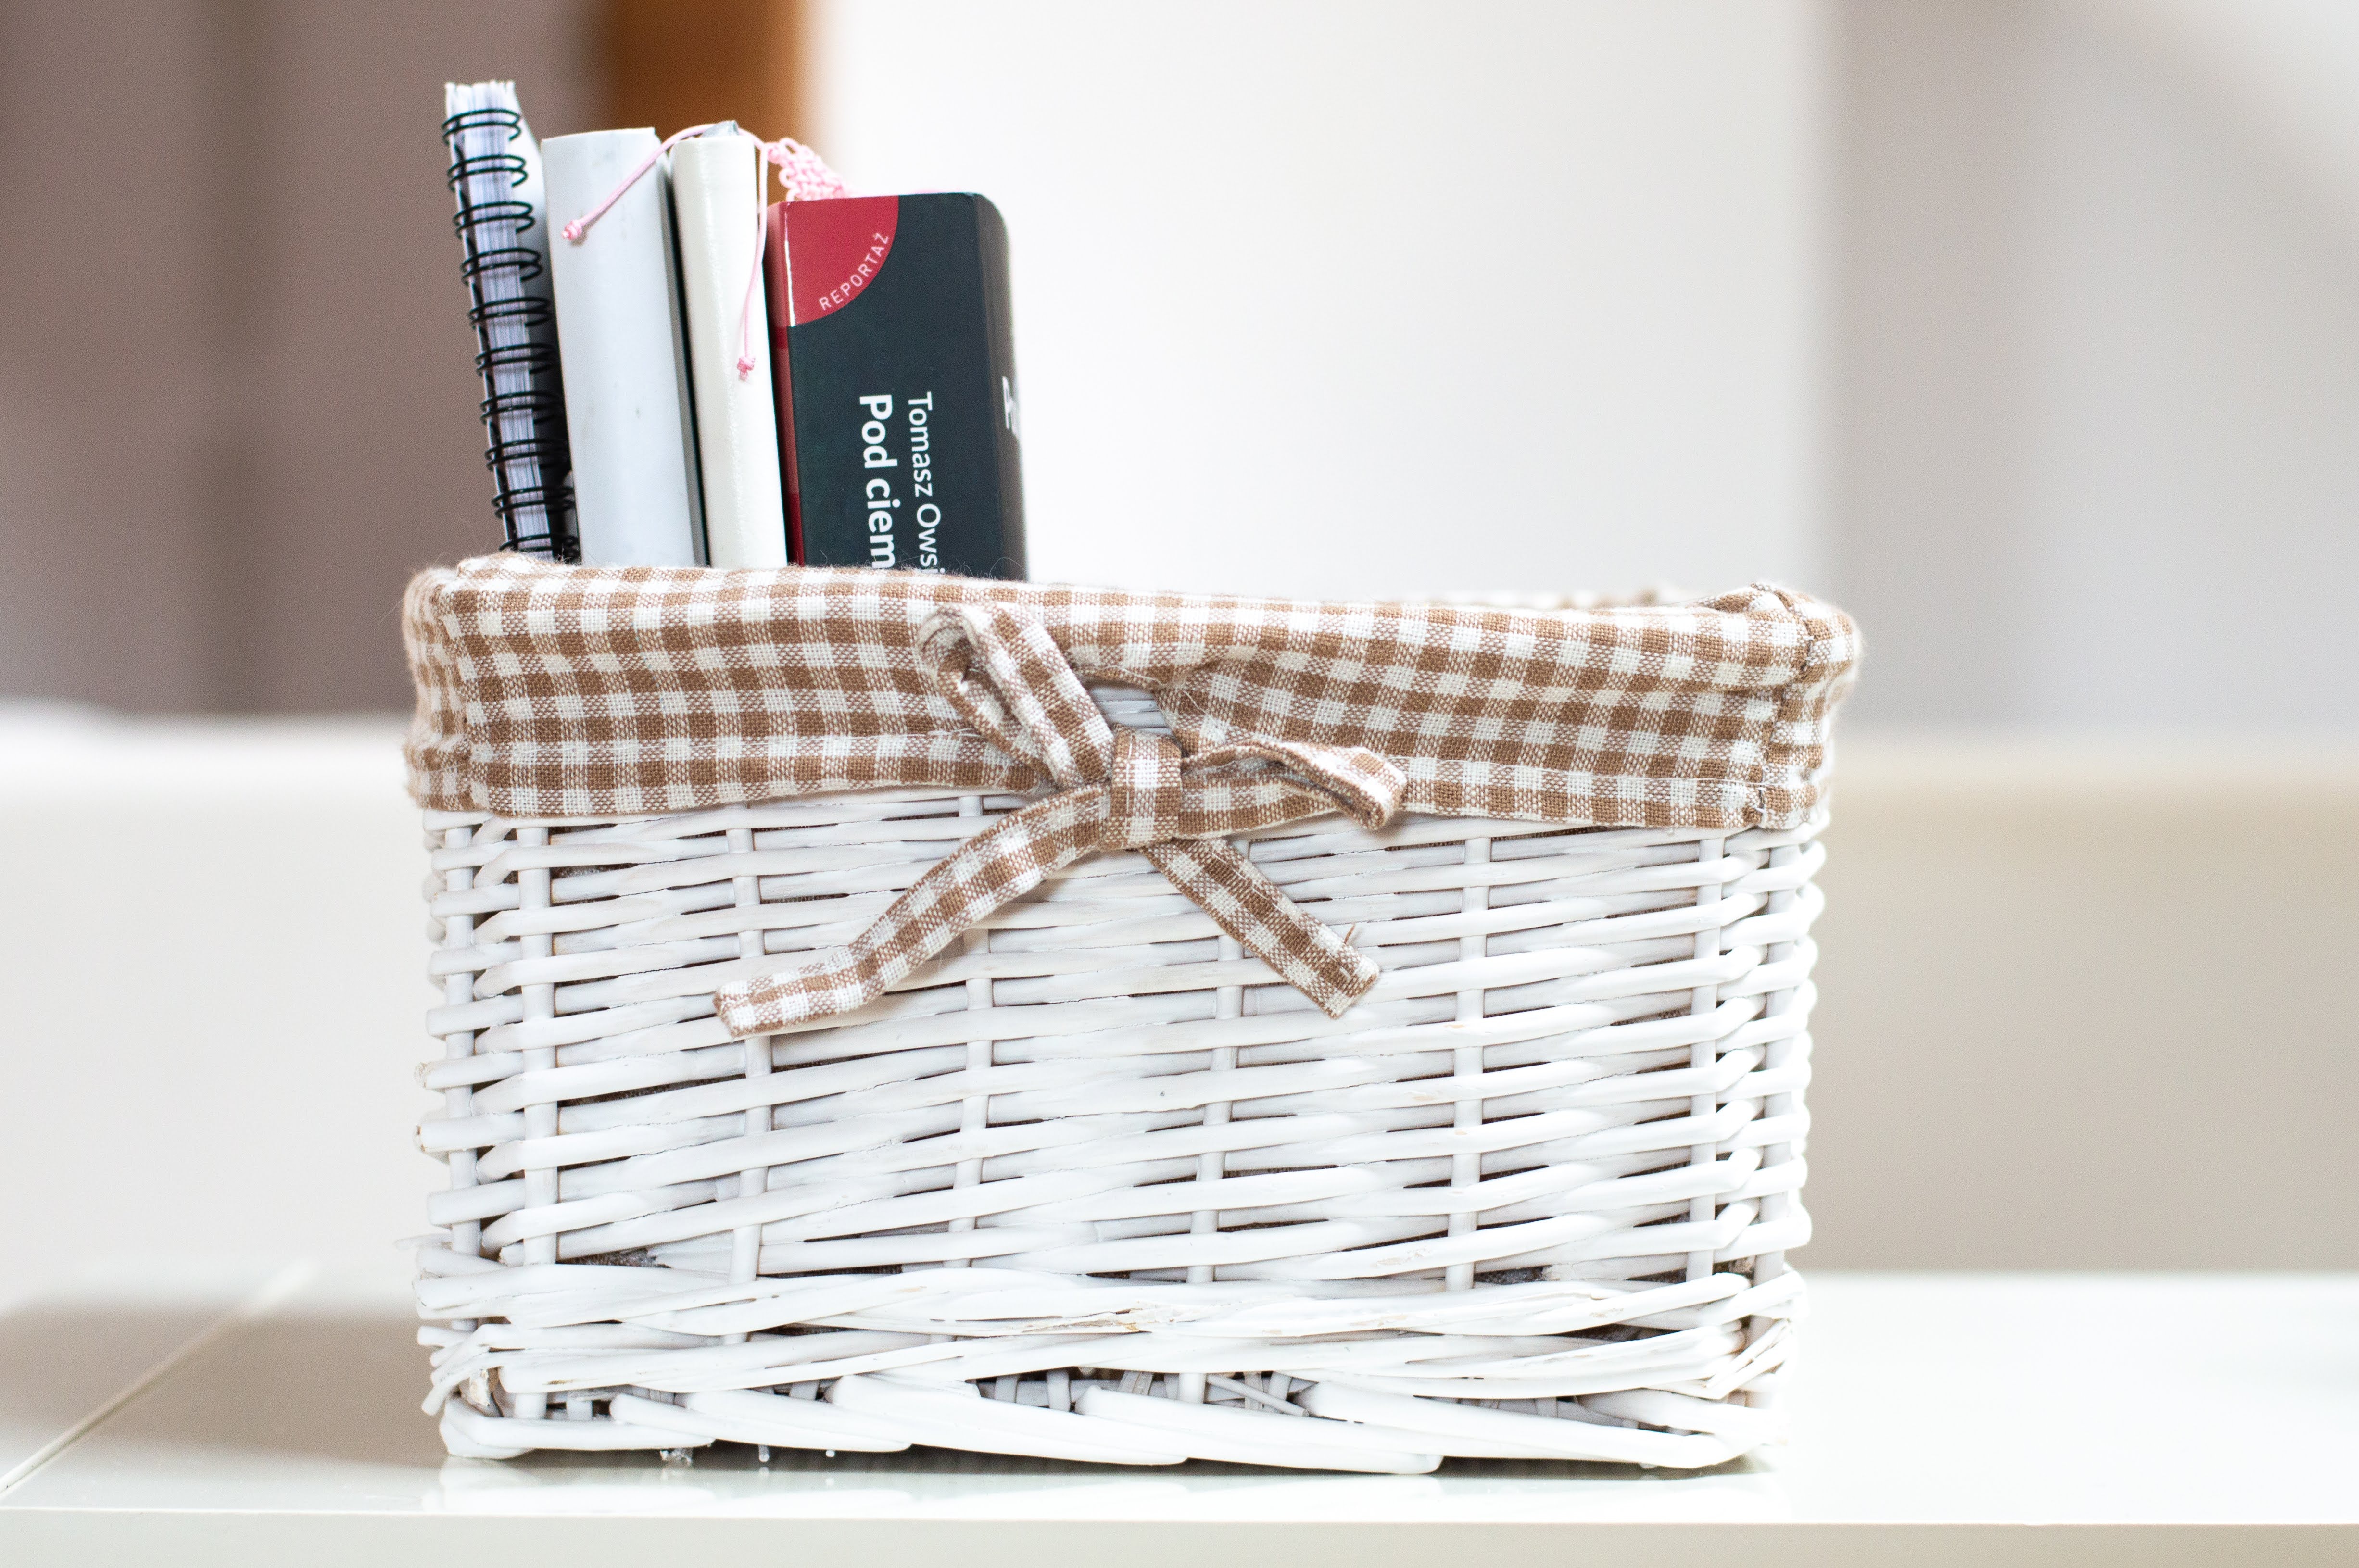
basket, wicker